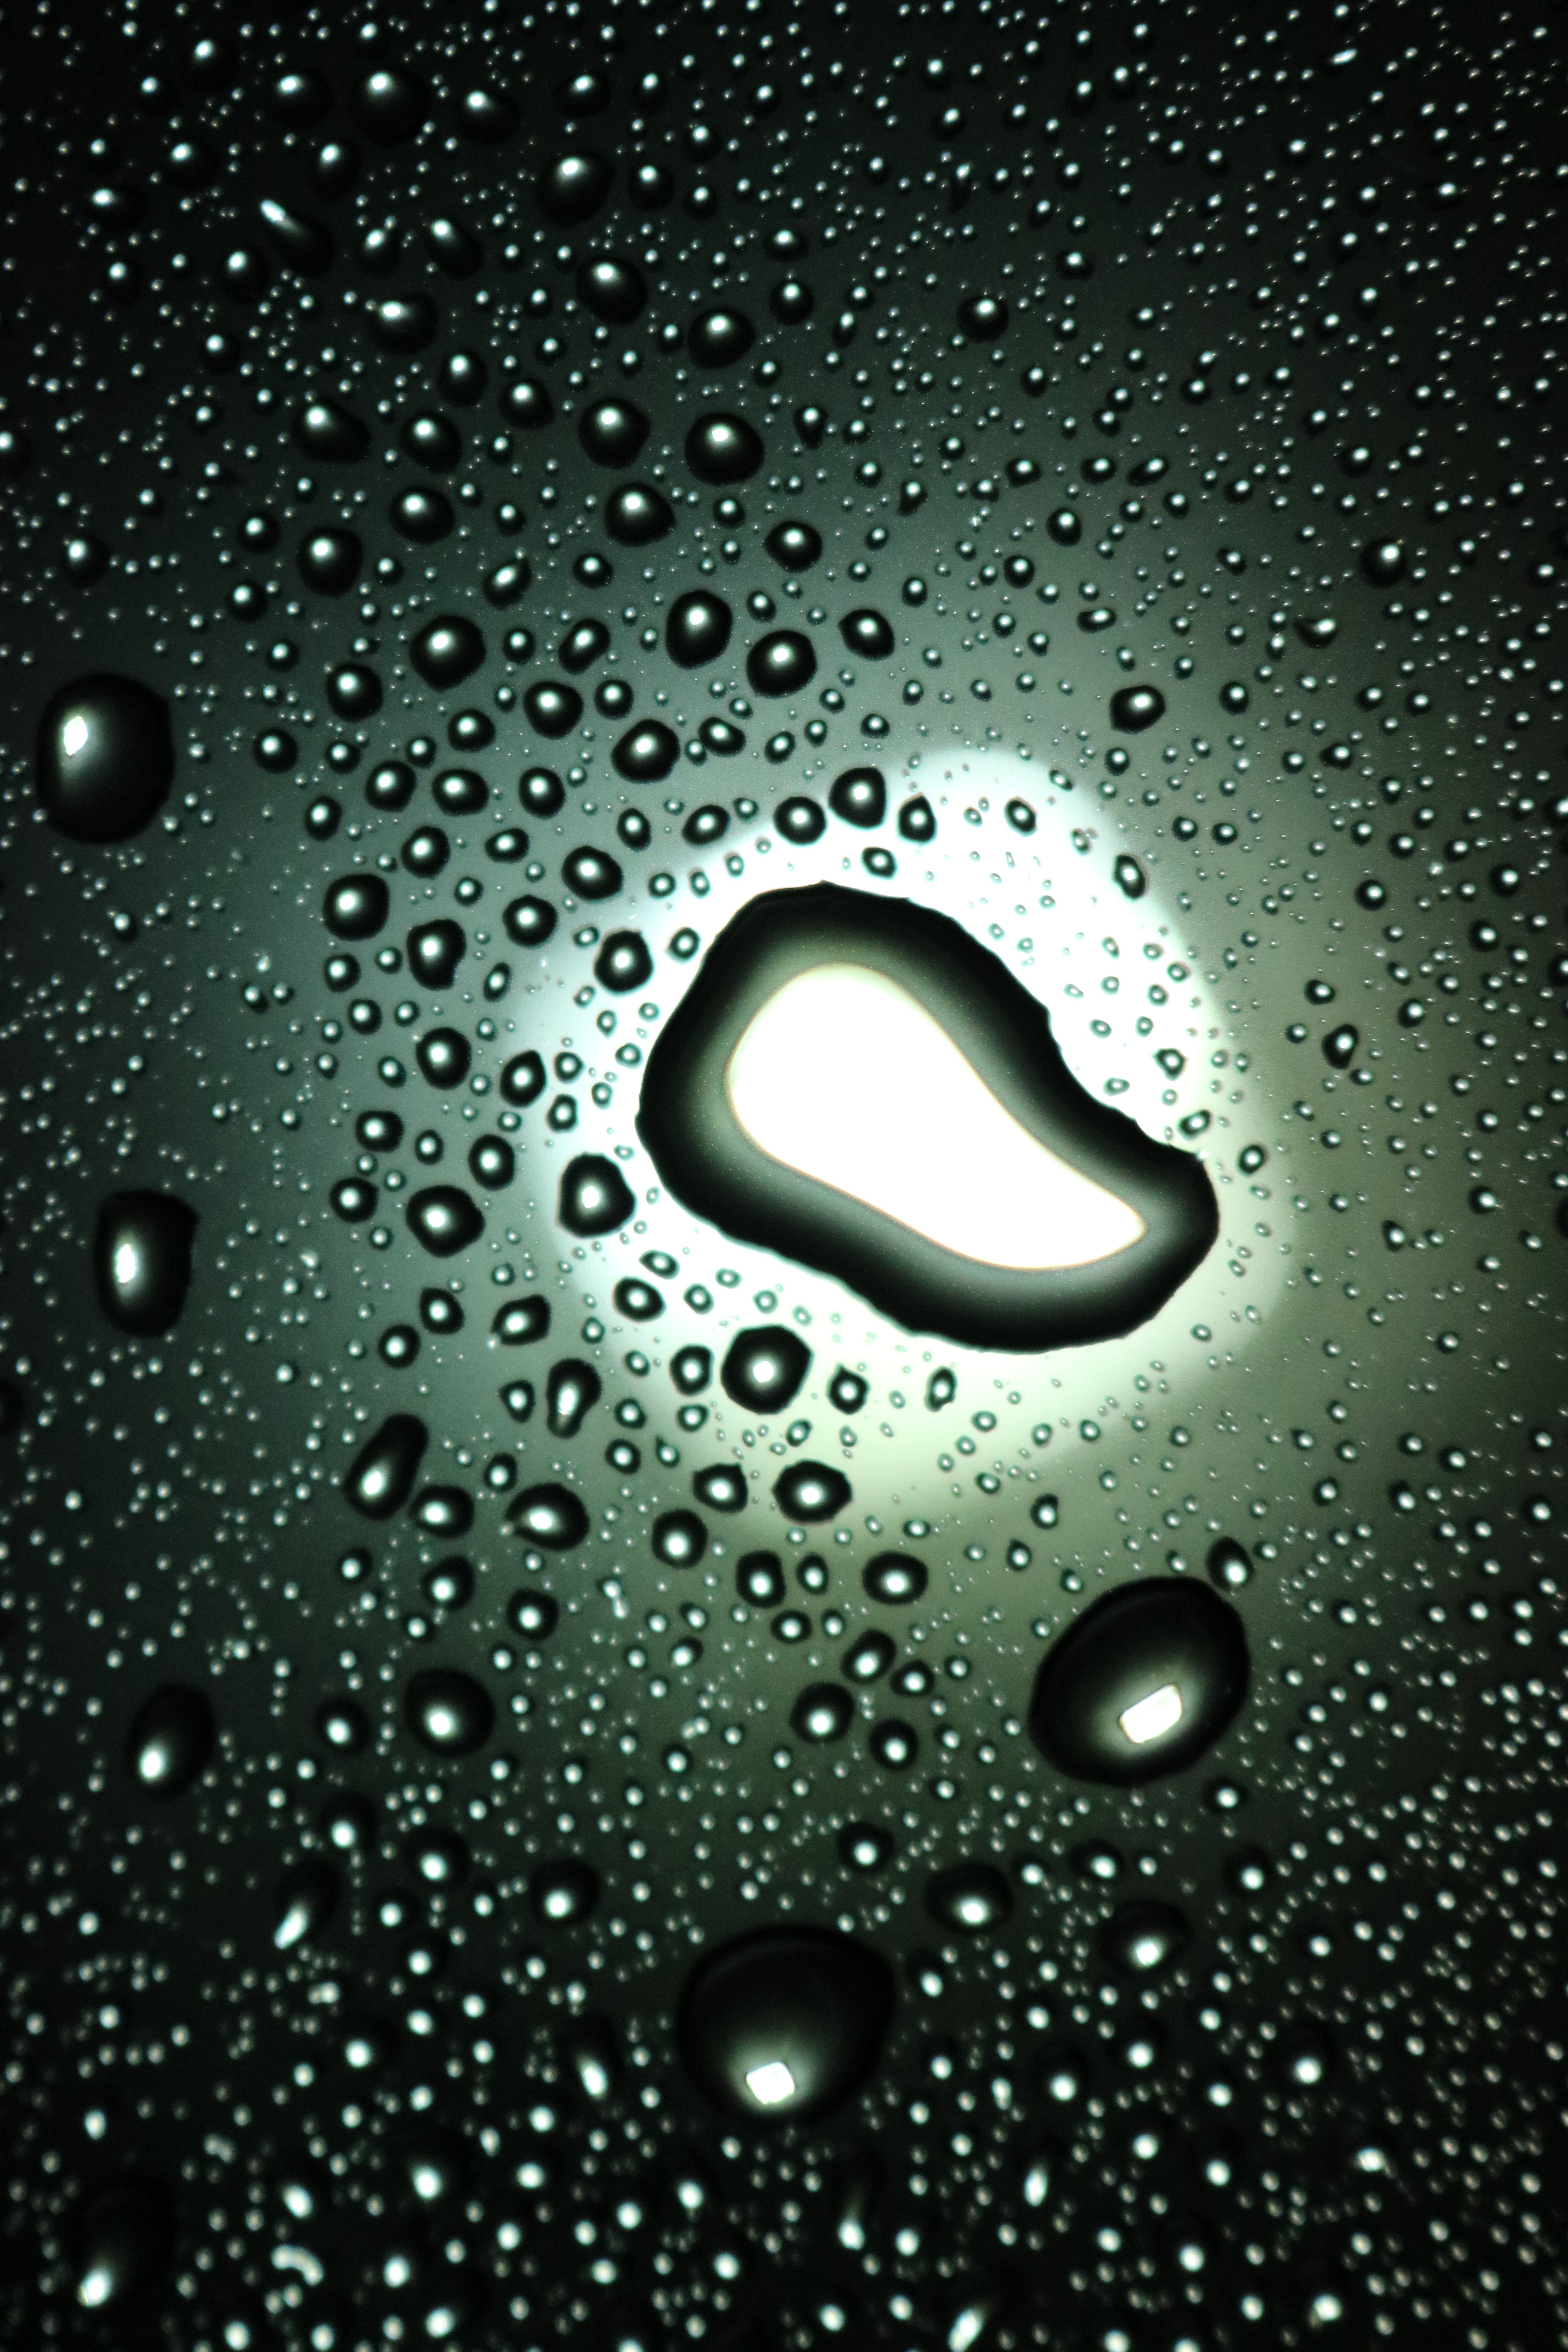
water, nature, droplet, drop, liquid, light, black and white, rain, number, environment, green, splash, color, fresh, clean, blue, monochrome, circle, font, rainy, illustration, monochrome photography, computer wallpaper